The Highwaymen (film)

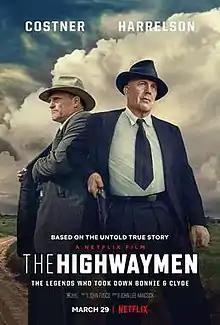
Official release poster

The Highwaymen is a 2019 American period crime thriller film directed by John Lee Hancock and written by John Fusco. The film stars Kevin Costner and Woody Harrelson as Frank Hamer and Maney Gault, two former Texas Rangers who attempt to track down and apprehend notorious criminals Bonnie and Clyde in the 1930s. Kathy Bates, John Carroll Lynch, Kim Dickens, Thomas Mann and William Sadler also star.